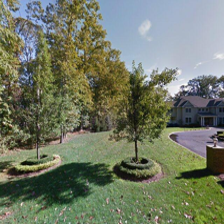
Label: streetView